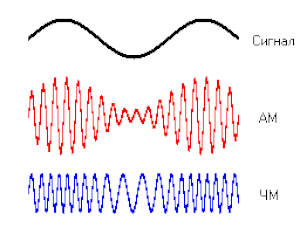
Image animée montrant la différence entre un signal modulé en amplitude et un signal modulé en fréquence. Português: Imagem animada em que mostra-se a principal diferença entre a amplitude modulada e a freqüência modulada.